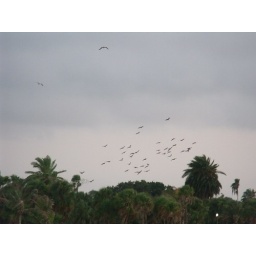
pigeon flock flying above the palm trees